Action in Arabia

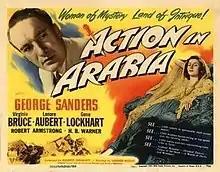
Theatrical poster

Action in Arabia (also known as Danger in Damascus and International Zone) is a 1944 American spy thriller film directed by Leonide Moguy and starring George Sanders and Virginia Bruce. The film was based on the 1943 novel "The Fanatic of Fez" by . "Action in Arabia" was written by Philip MacDonald and Herbert J. Biberman. The supporting cast includes Gene Lockhart and Robert Armstrong. Despite the title, the plot involves trouble and intrigue with the Nazis in Damascus, who scheme to seize control of the Suez Canal.